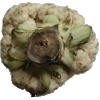
Label: cauliflower